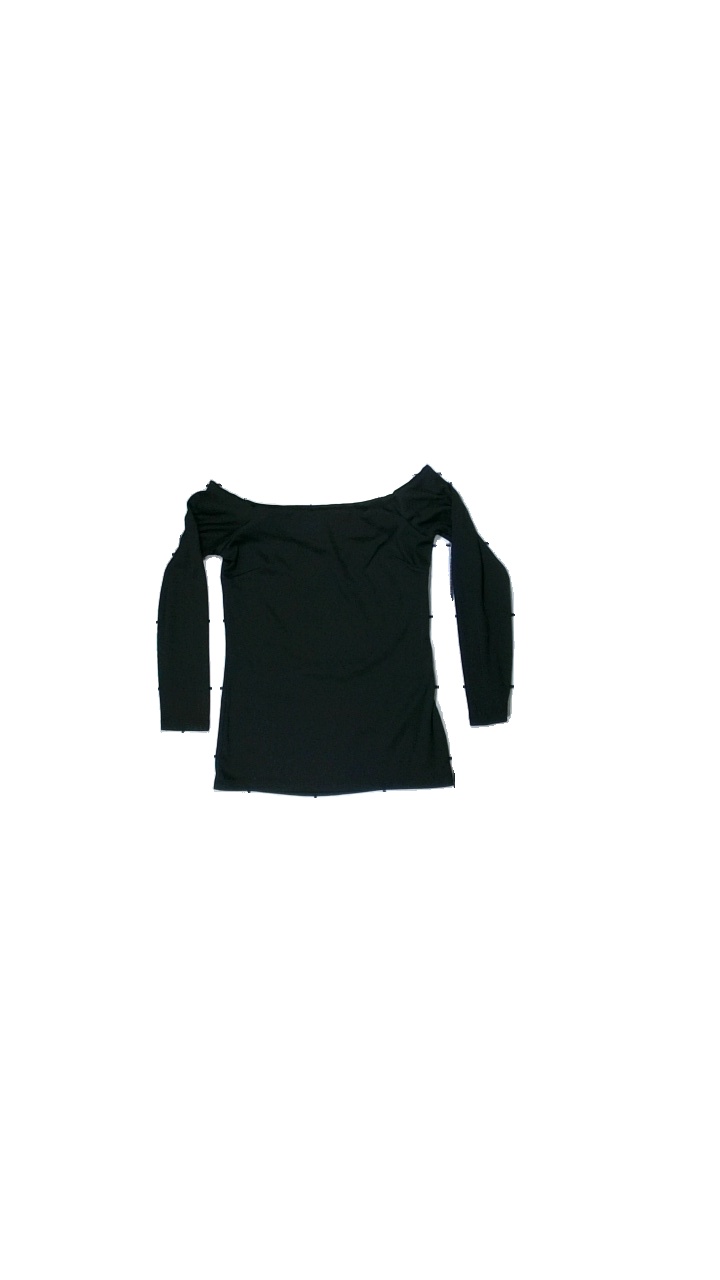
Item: Top (Ladies)
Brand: Gina Tricot
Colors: Black
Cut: Tight
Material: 100% polyester
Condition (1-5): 4
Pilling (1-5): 5
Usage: Reuse
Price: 50-100